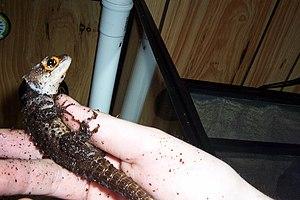
Tribolonotus gracilis est une espèce de sauriens de la famille des Scincidae, aussi appelée scinque crocodile.